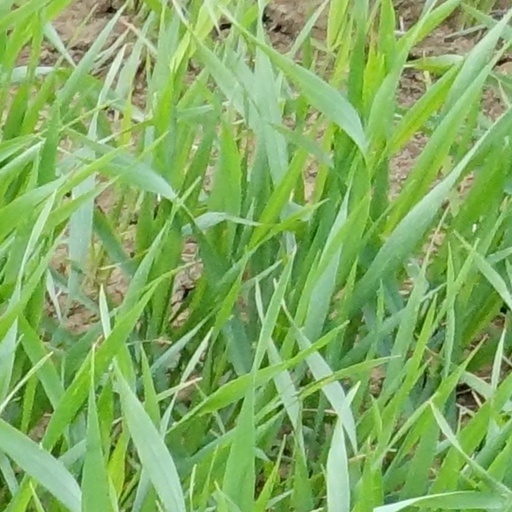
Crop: wheat